9 Evenings: Theatre and Engineering

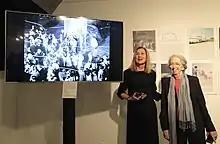
Barbro Schultz Lundestam and Julie Martin in front of the documentation of "E.A.T. Experiments in Art and Technology. 9 Evenings: Theatre and Engineering", at "Variation Art Jaws" media art fair in Paris, November 2017.

9 Evenings: Theatre and Engineering was a series of performances from October 13–23, 1966, where artists and engineers from Bell Laboratories in Murray Hill, New Jersey collaborated on what was to be the first event in a series of projects that would become known as E.A.T. or Experiments in Art and Technology. 9 Evenings: Theatre and Engineering was conjured up by Robert Rauschenberg and Billy Klüver and was originally intended to be presented as part of the Stockholm Festival of Art and Technology in 1966. But when the festival's negotiations fell through, Billy Klüver and the whole group moved the event to the 69th Regiment Armory and called it "9 Evenings: Theatre and Engineering." The participants consisted of 10 artists and some 30 engineers to create a blend of avant-garde theatre, dance and new technologies.